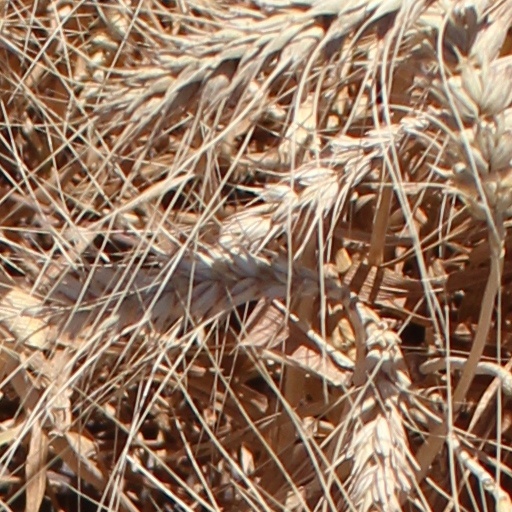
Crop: wheat